Nuvve Kavali

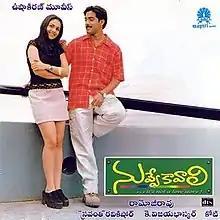
Promotional poster

Nuvve Kavali is a 2000 Indian Telugu-language romance film directed by K. Vijaya Bhaskar and produced by Ramoji Rao under Ushakiran Movies. An official adaptation to the 1999 Malayalam film "Niram", the film stars Tarun, Richa Pallod, Sai Kiran, and Varsha (the former three make their debuts in lead roles).